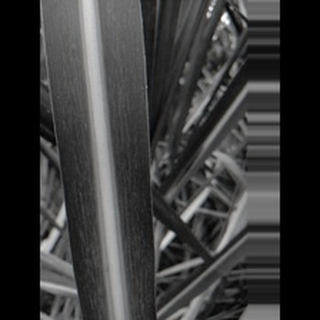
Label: sugarcane_mosaic